Shute Harbour

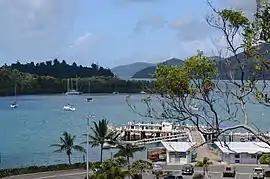
Shute Harbour

Shute Harbour is a coastal locality and harbour in the Whitsunday Region of Queensland, Australia. It has port facilities and transport options for people seeking to access the Whitsunday Islands and holiday destinations.